Describe the emotion expressed in this image:  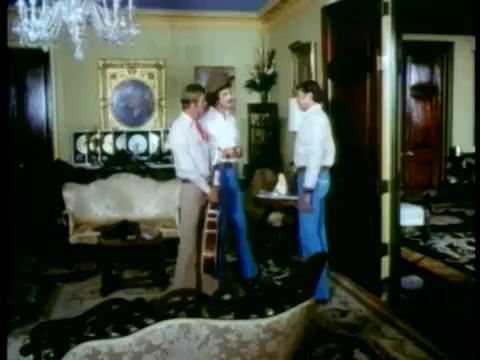
This person displays Fear, valence and arousal with high intensity.